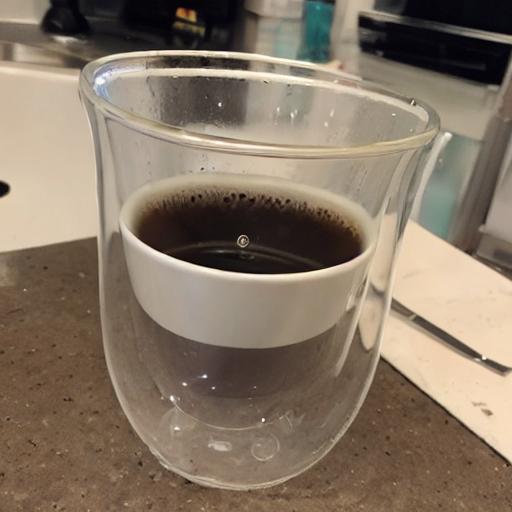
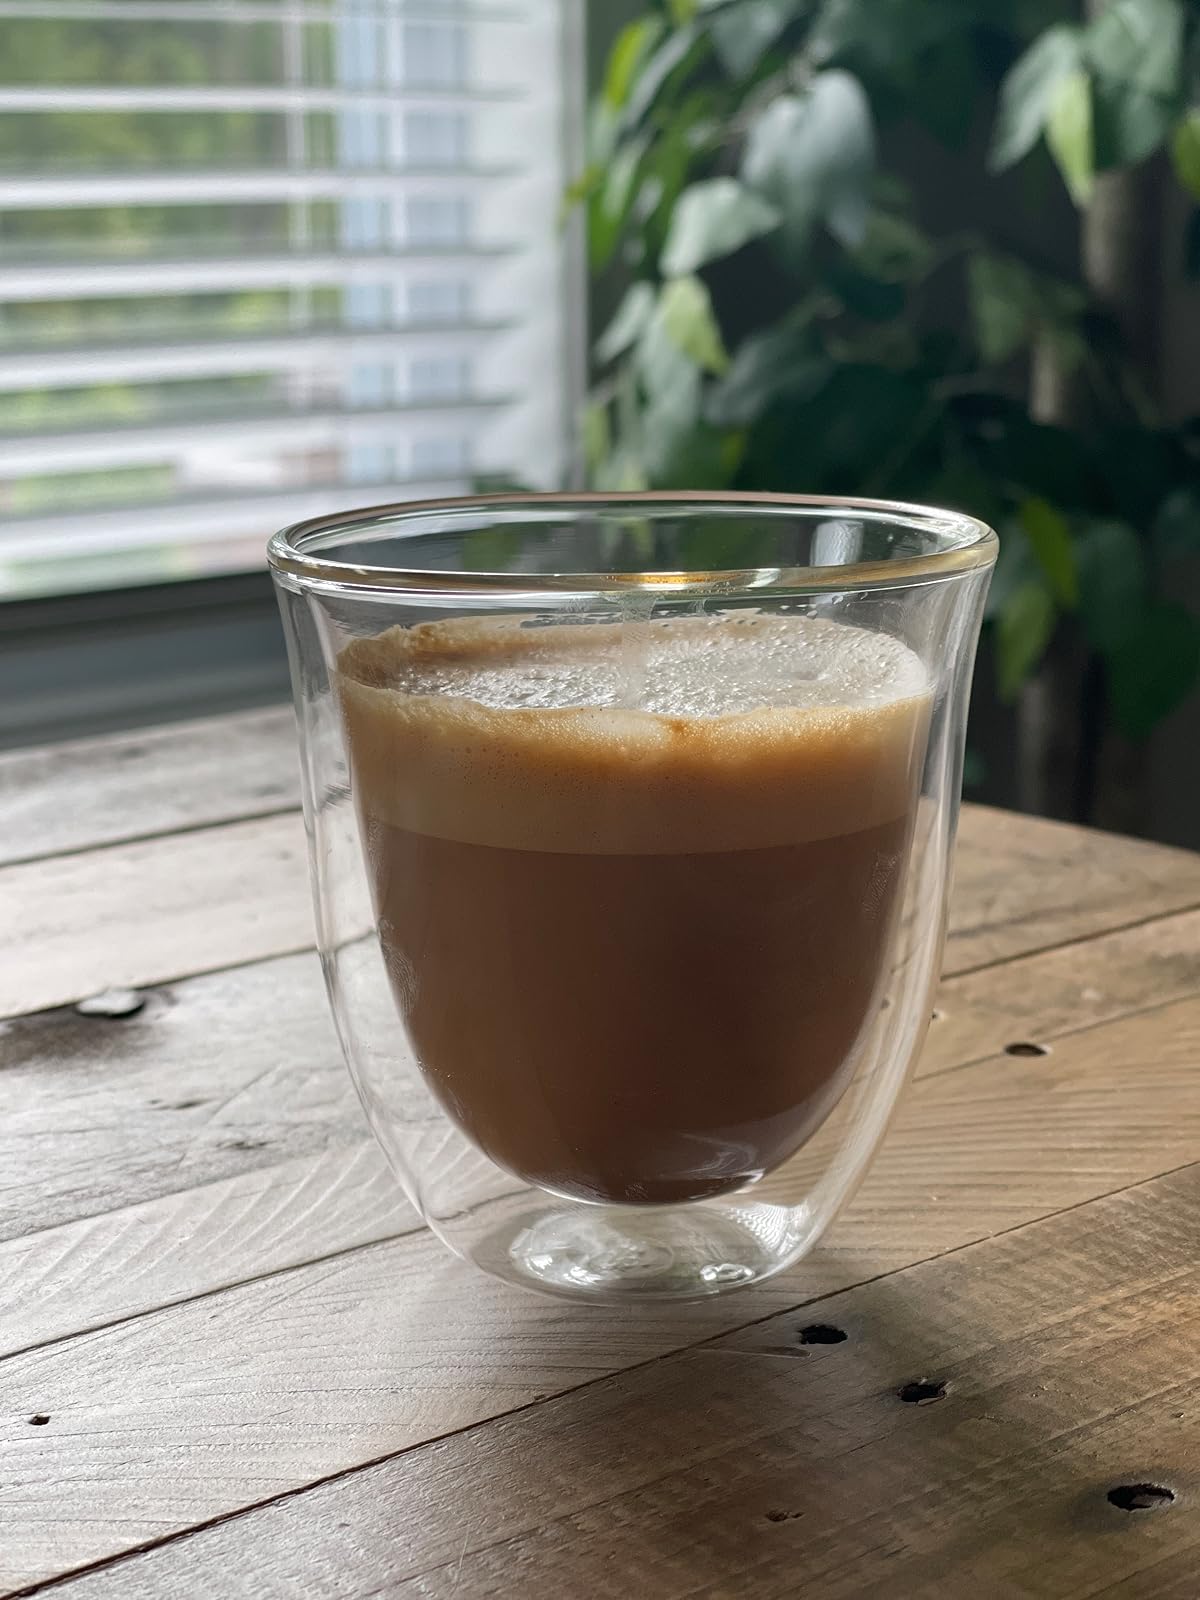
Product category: items_mug
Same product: no